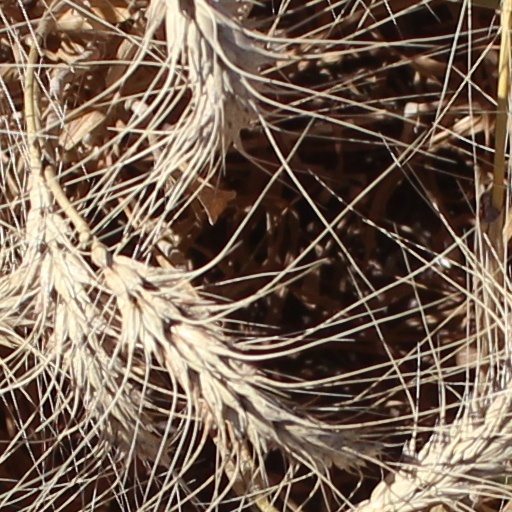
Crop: wheat